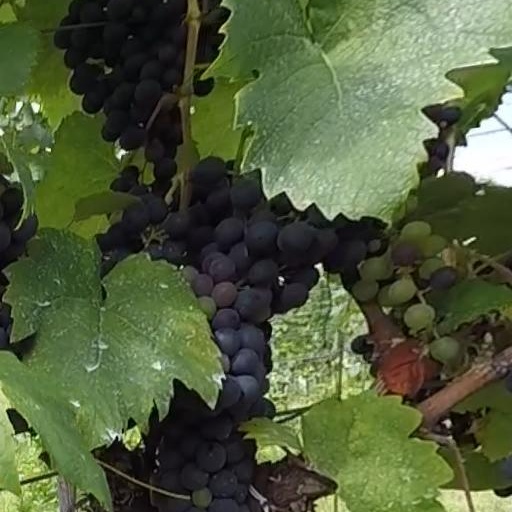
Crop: grape